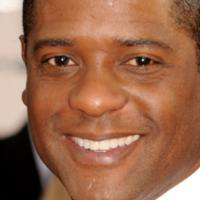
Age group: age 41-55